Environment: real
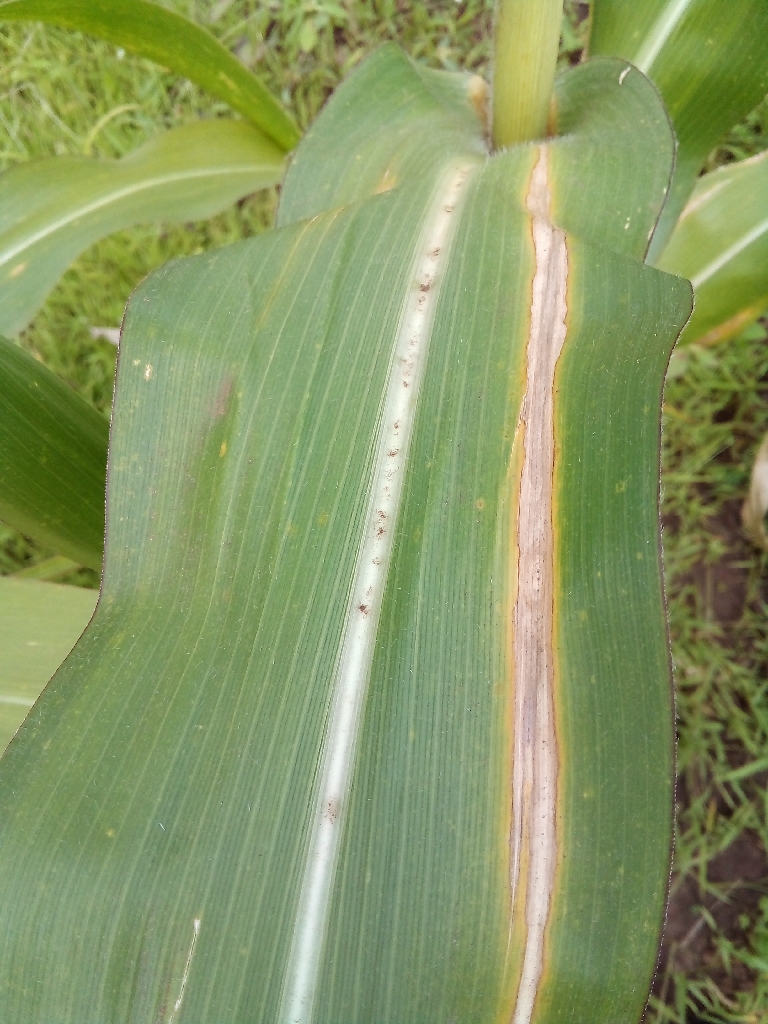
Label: northern_corn_leaf_blight